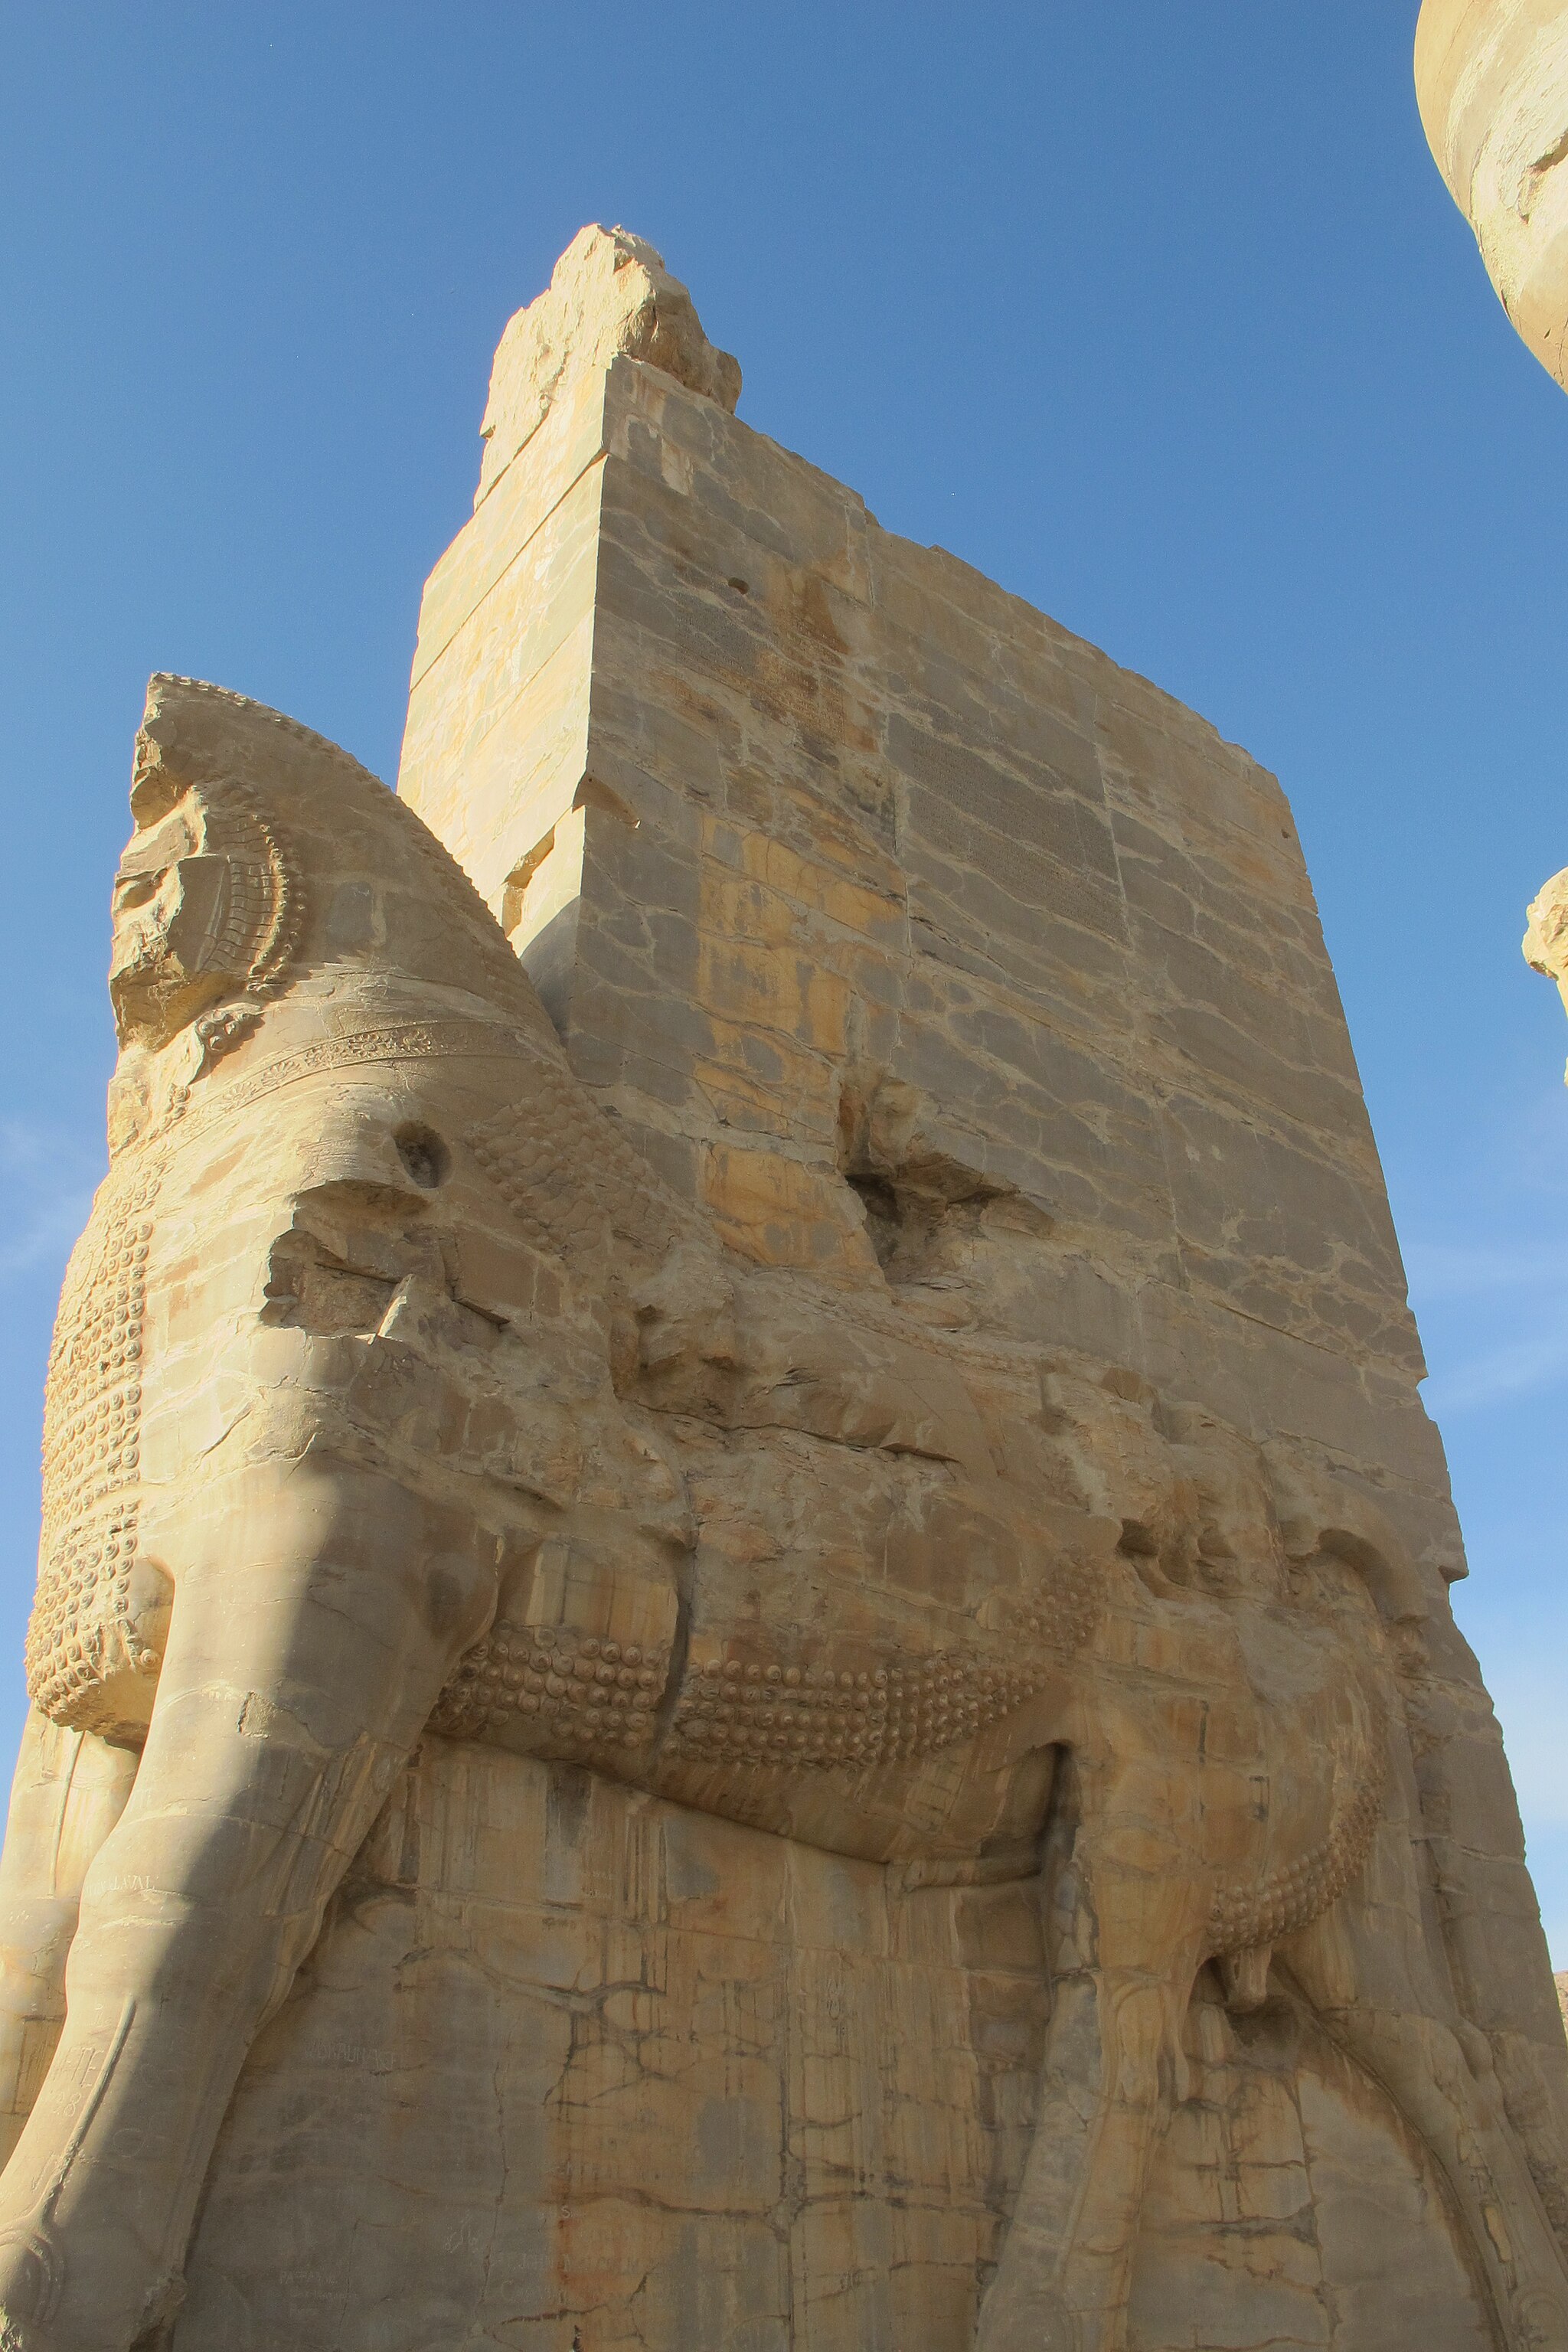
Title: تخت جمشید به روایت مینیک10
Date: 2016-07-16 23:17:00
Categories: Images from Wiki Loves Monuments 2018, Self-published work, Cultural heritage monuments in Iran with known IDs, Uploaded via Campaign:wlm-ir, Images from Wiki Loves Monuments in Marvdasht, 2016 in Persepolis, Images from Wiki Loves Monuments 2018 in Iran, Details of Gate of All Nations